Ice drilling

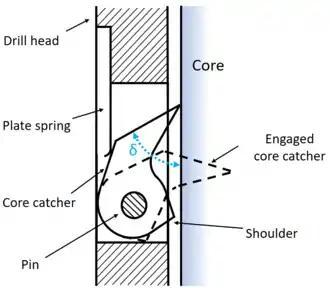

In ice core drilling, when an annulus has been drilled around the core to be retrieved, the core is still attached to the ice sheet at its lower end, and this connection has to be broken before the core can be retrieved. One option is to use a collet, which is a tapered ring inside the cutting head. When the drill is pulled up, the collet compresses the core and holds it, with loose ice chips wedged in it increasing the compression. This breaks the core and holds it in the barrel once it has broken. Collets are effective in firn but less so in ice, so core dogs, also known as core catchers, are often used for ice cores.